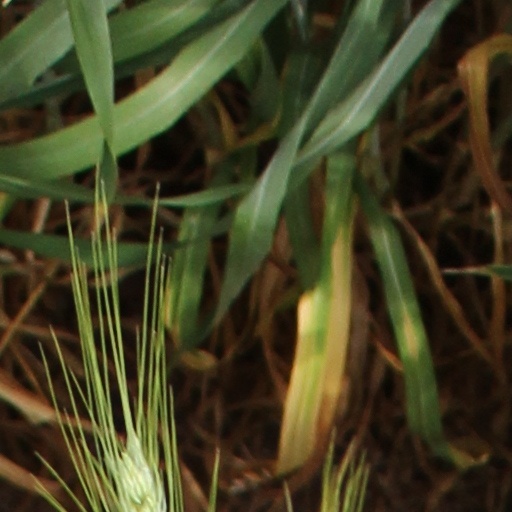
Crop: wheat